Francis G. Neubeck

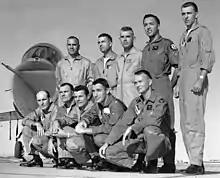
ARPS Class III graduates Front row: Edward Givens, Tommie Benefield, Charlie Bassett, Neubeck and Mike Collins. Back row: Al Atwell, Neil Garland, Jim Roman, Al Uhalt and Joe Engle.

After the MOL program cancellation, Neubeck continued his USAF career including a combat tour in south-east Asia. He also served as vice commander at the Tactical Air Warfare Center at Eglin Air Force Base in Florida before retiring from the Air Force in 1986. Neubeck worked in the aerospace industry, became an author, and ran for public office. In 1986, he became the Republican nominee for the U.S. House of Representatives from Florida's first congressional district but was not elected. As of 2007, Neubeck resides in Florida.